Ridglea Theatre

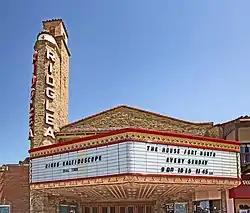
Ridglea Theater in 2019

The Ridglea Theater is a single-screen theater located in Fort Worth, Texas, USA, which opened in December 1950. Its primary owner was the Interstate theater chain, and the first movie shown was "Pretty Baby". The theater is well known for its Mission/Spanish Revival facade and 70-foot stone tower. In 1990, a Dallas-based investment company acquired the theater for 1.85 million dollars, and the Maulsby trust purchased the building in 1991. The theater is currently going through a multimillion-dollar renovation.